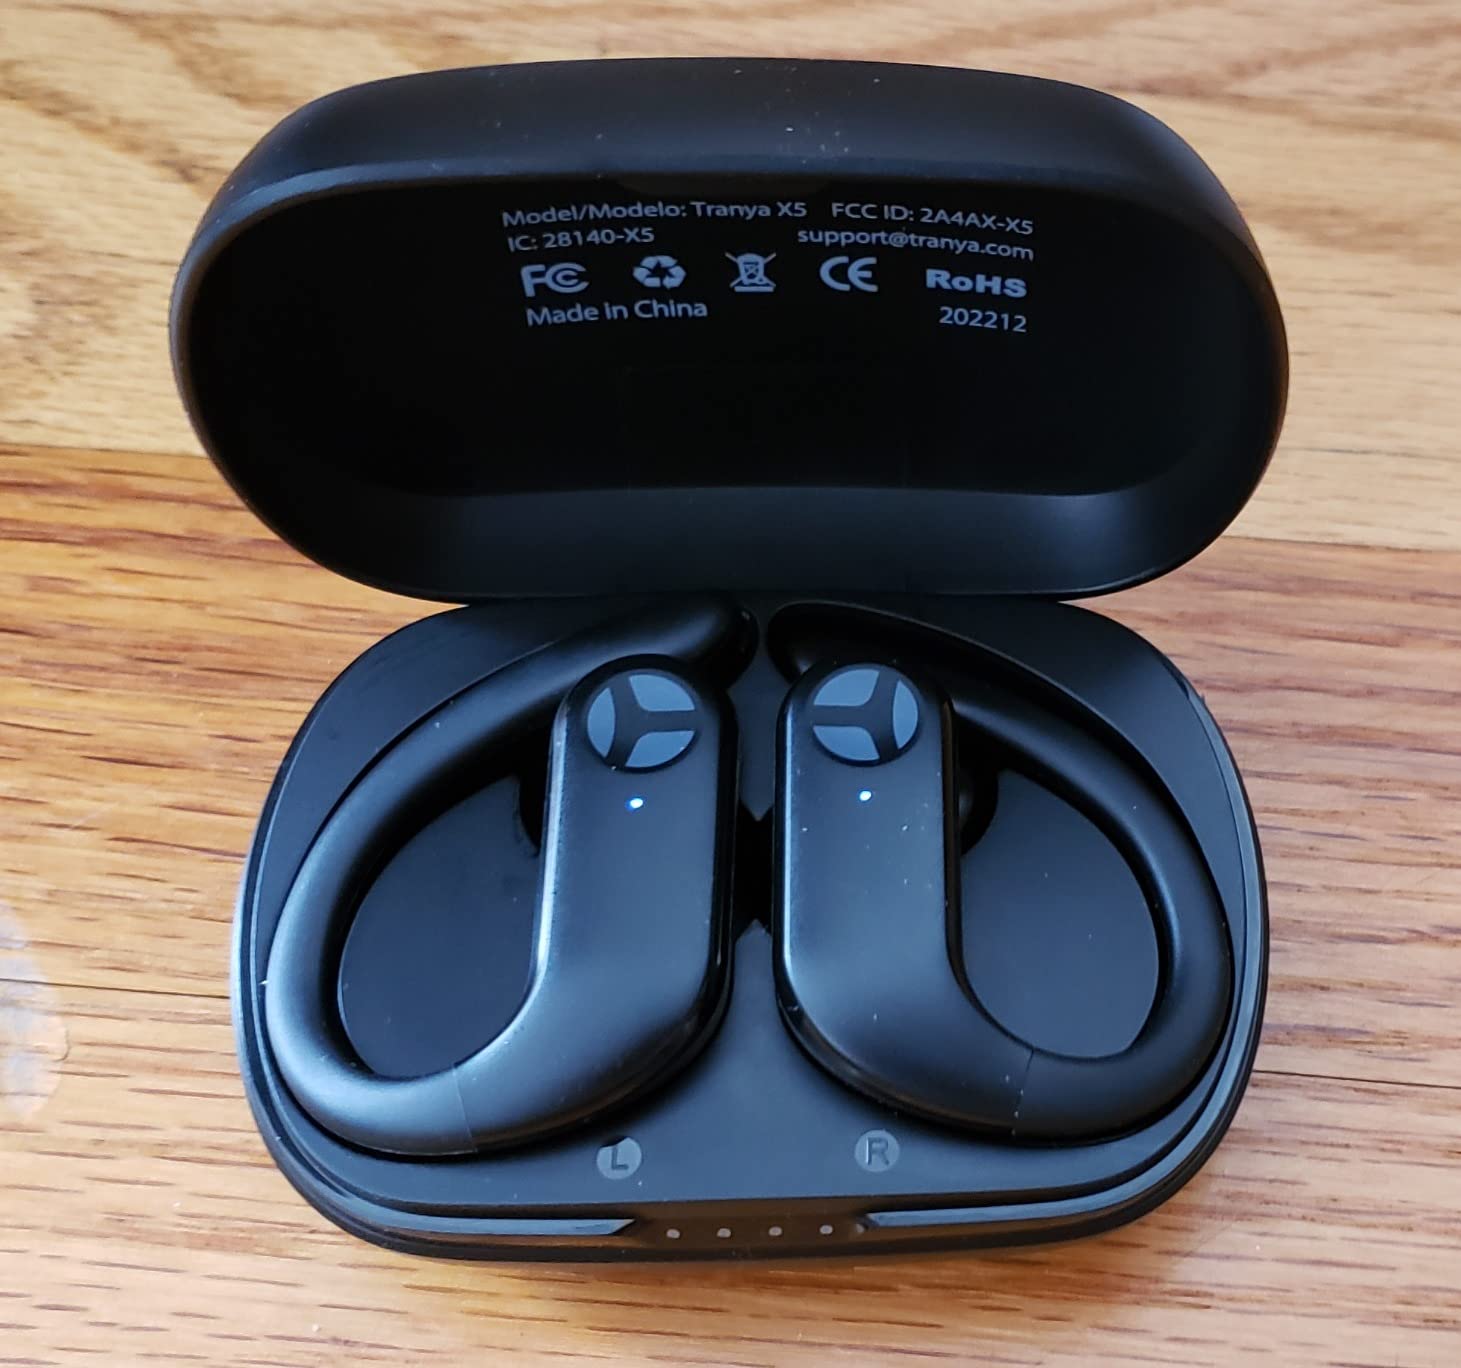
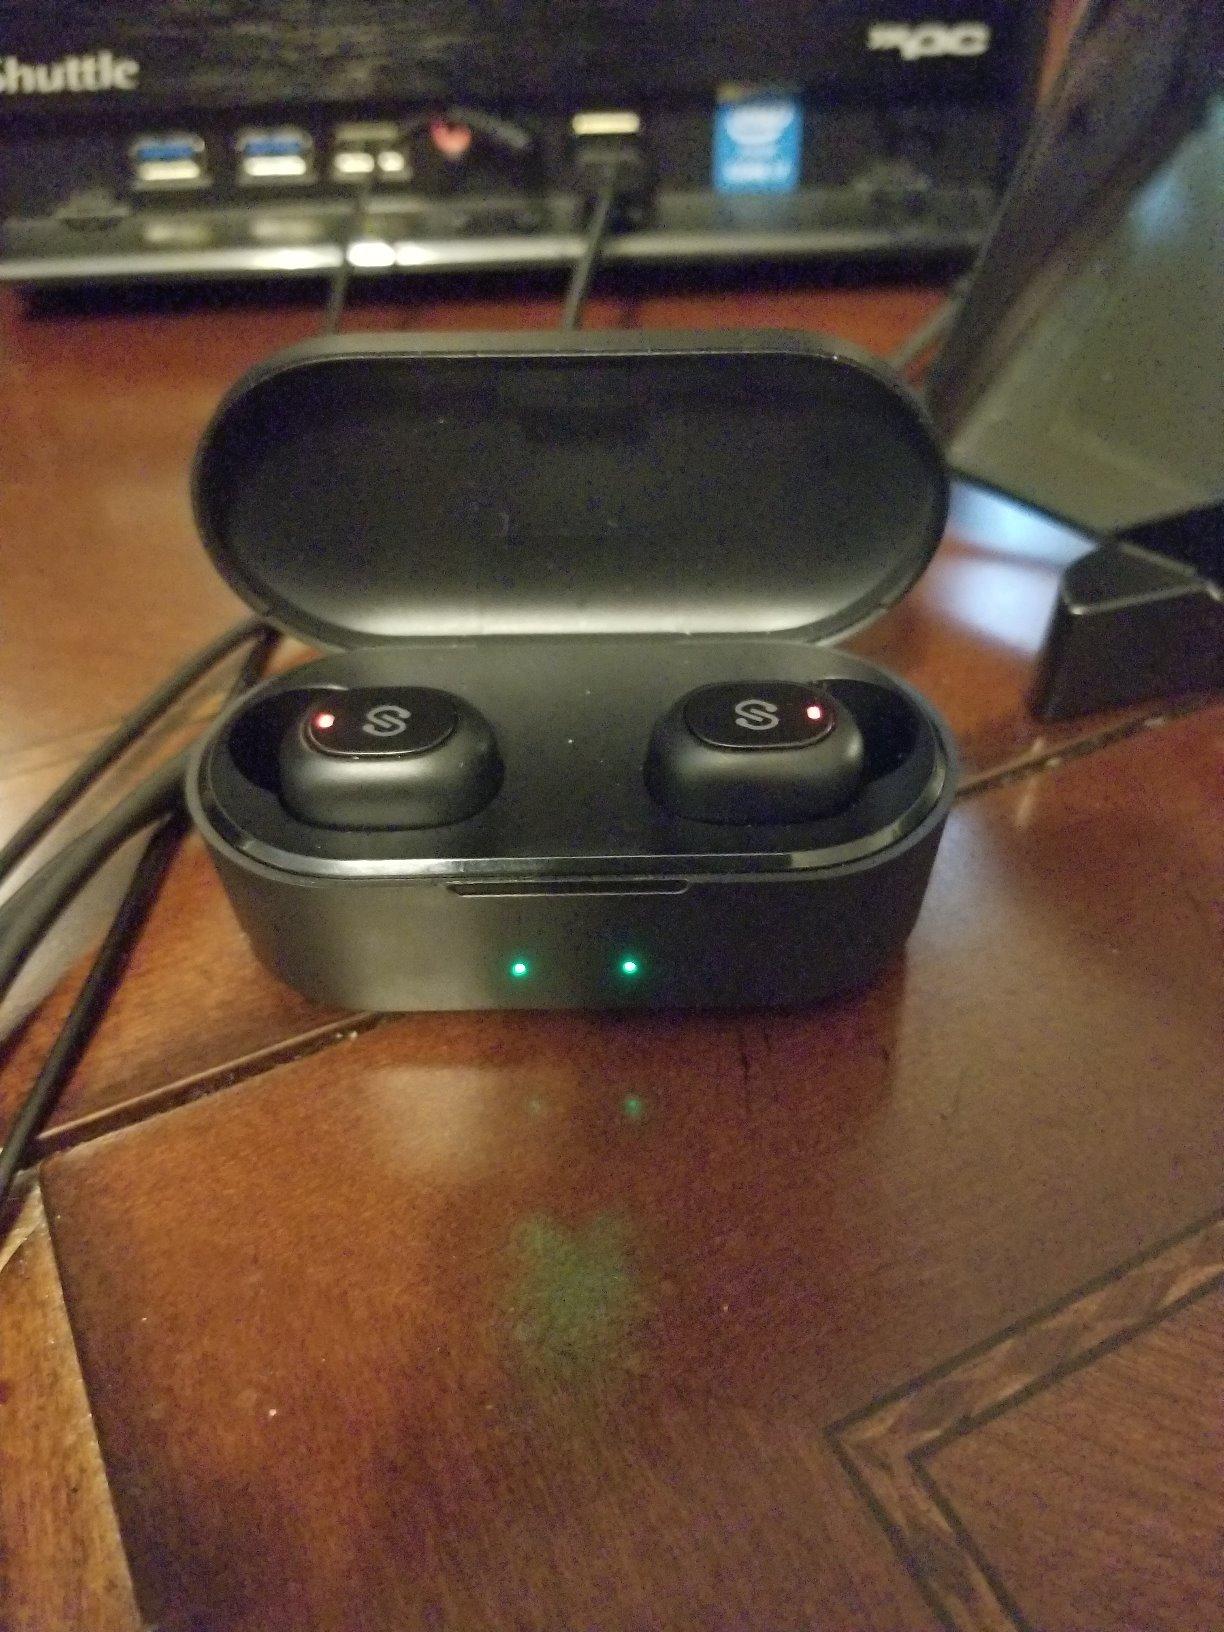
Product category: earbuds
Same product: no